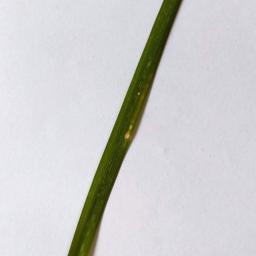
Label: Rice___Leaf_Blast